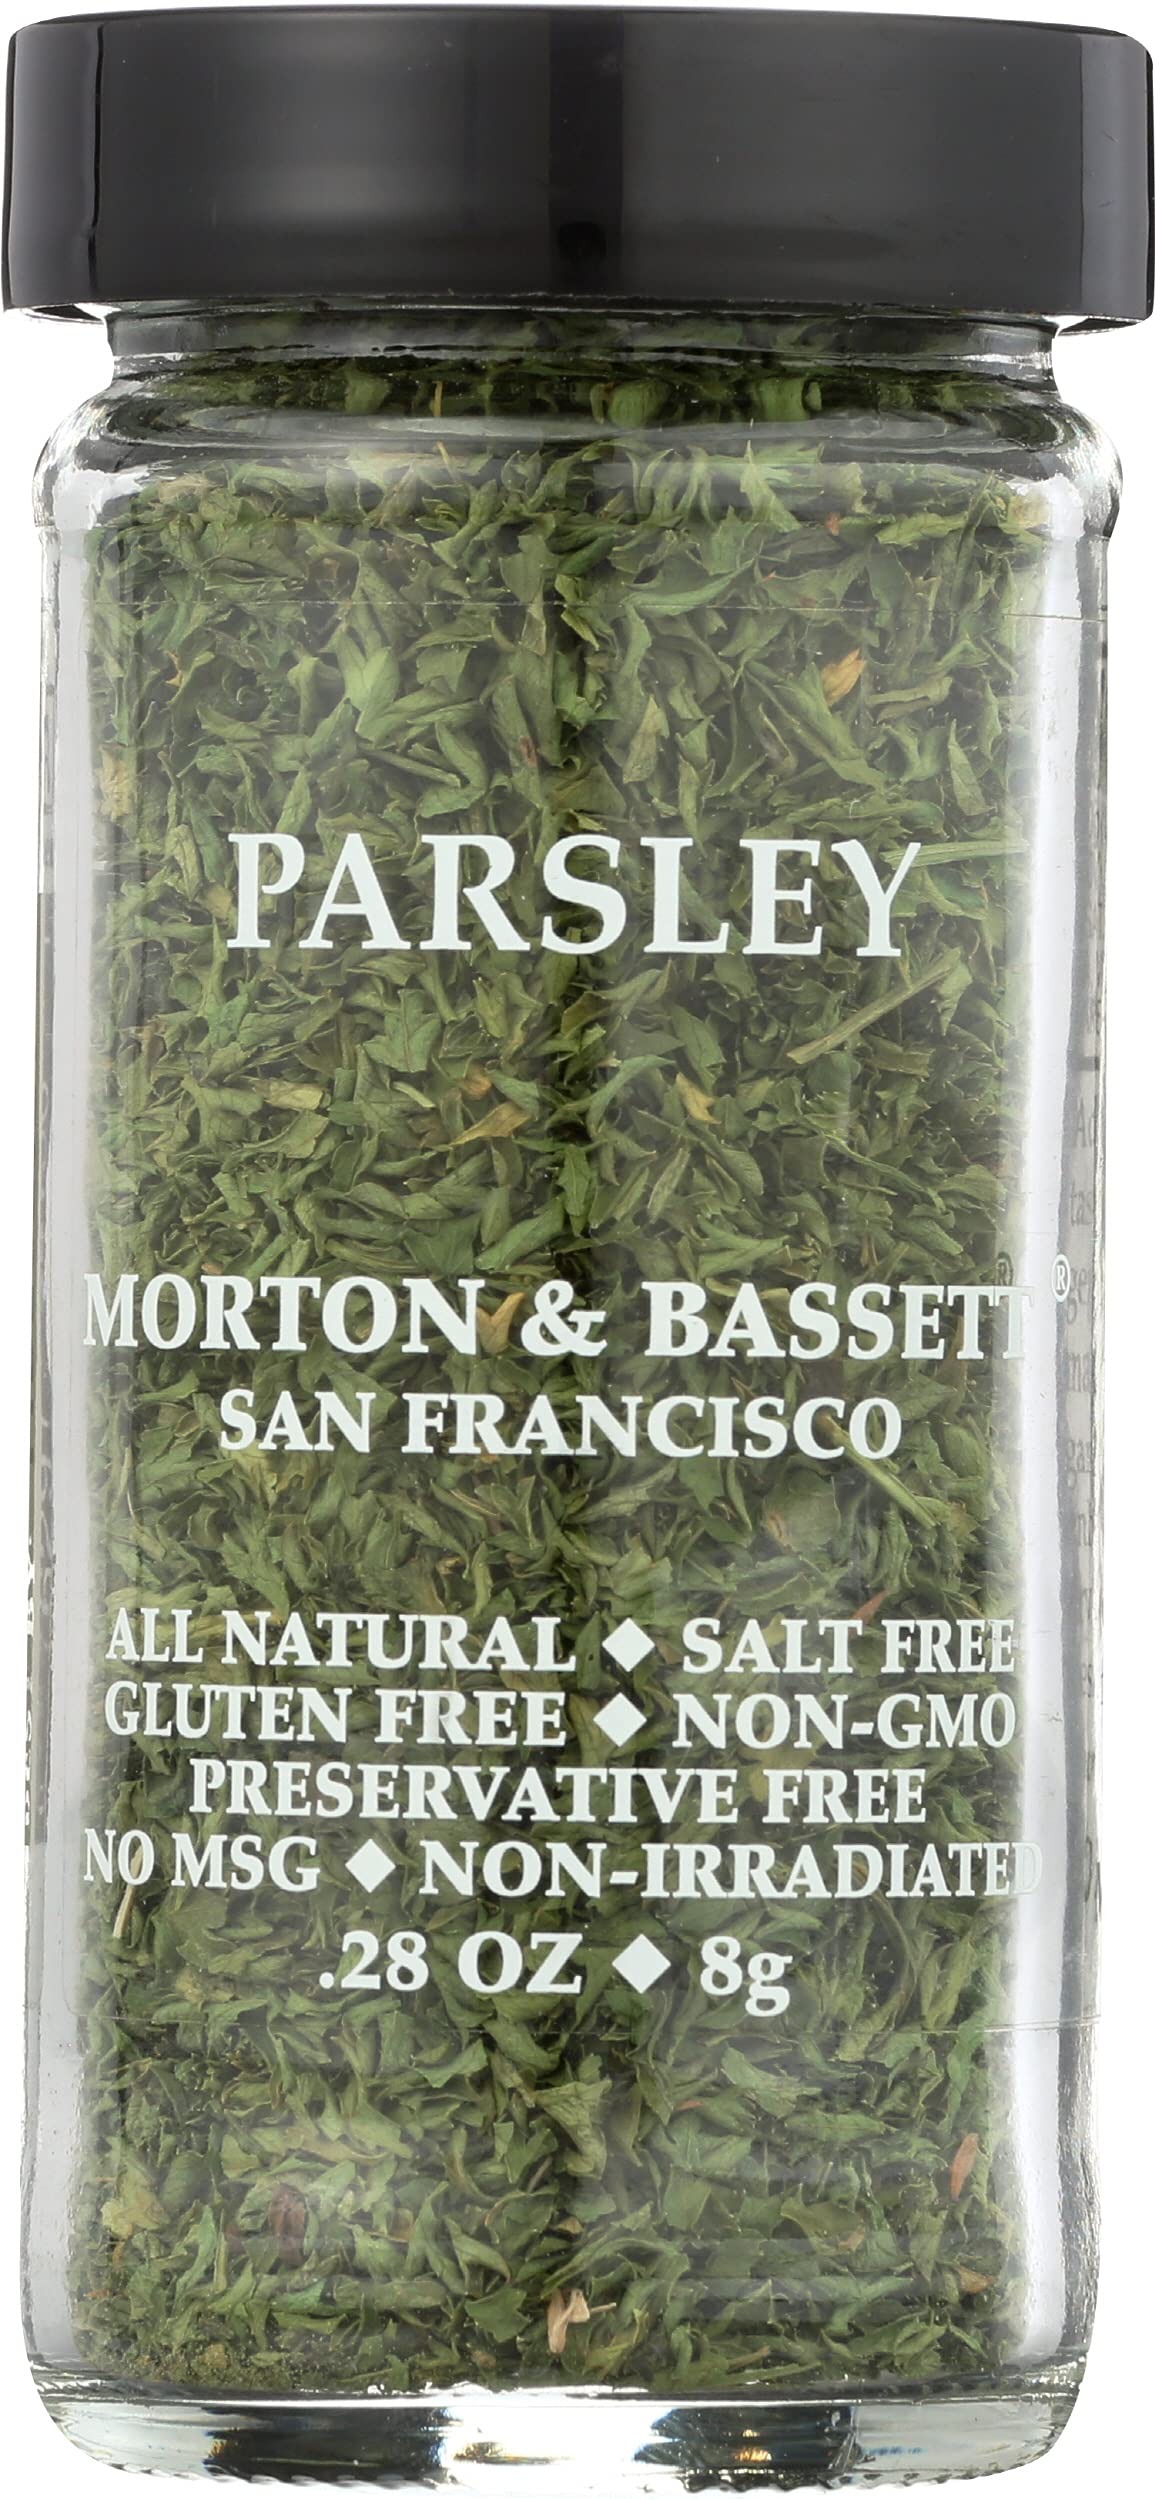
Item Name: Morton & Bassett Parsley, All Natural, Kosher, MSG Free, Gluten Free & Non-GMO, 0.28 Ounce (Pack of 3)
Bullet Point: Morton & Bassett Parsley, All Natural, Kosher, MSG Free, Gluten Free & Non-GMO, 0.28 Ounce (Pack of 3)
Value: 0.84
Unit: Ounce

Price: 21.76